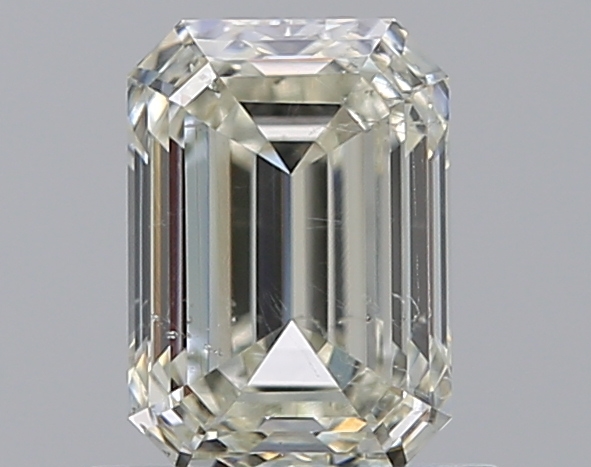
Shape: emerald
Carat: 0.92
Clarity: SI2
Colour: M
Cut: EX
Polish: VG
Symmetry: VG
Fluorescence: ST
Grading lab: GIA
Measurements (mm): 6.46 x 4.59 x 3.11